Wesley Strick

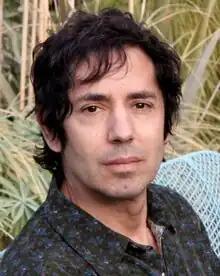
Strick at his L.A. home in 2008

Wesley Strick (born February 11, 1954) is an American screenwriter who has written such films as "Arachnophobia", "Wolf" and Martin Scorsese's remake of "Cape Fear". Strick also worked as a writer/executive producer on "The Man in the High Castle".